Pythagorean hammers

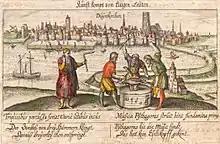
Copper engraving "Duynkirchen" by Eberhard Kieser

In 1626, the Thesaurus philopoliticus by Daniel Meisner featured a copper engraving titled "Duynkirchen" by Eberhard Kieser, depicting only three blacksmiths at an anvil. The Latin and German caption reads:[2]